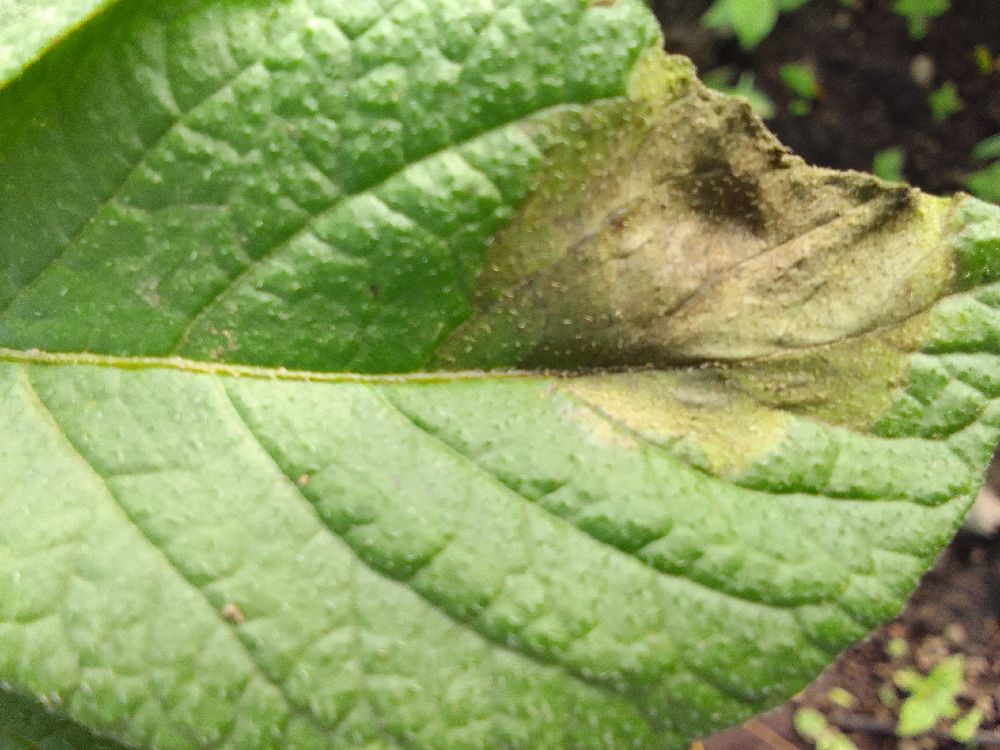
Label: Late blight